North East MRT line

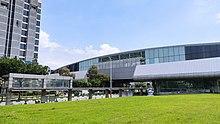
Exterior of the Punggol station, seen from an empty field

The 16 NEL stations and their locations were announced on 4 March 1996. Many residents and politicians welcomed the announcement, since the line was expected to relieve traffic congestion, improve transport in the northeast and stimulate development around the stations. Thirteen civil contracts for track work and construction of the stations, Sengkang Depot and associated tunnels were awarded for a total of S$2.8 billion (US$ billion). Sixteen more contracts related to electrical and mechanical work were awarded for a total of S$1 billion (US$ billion).